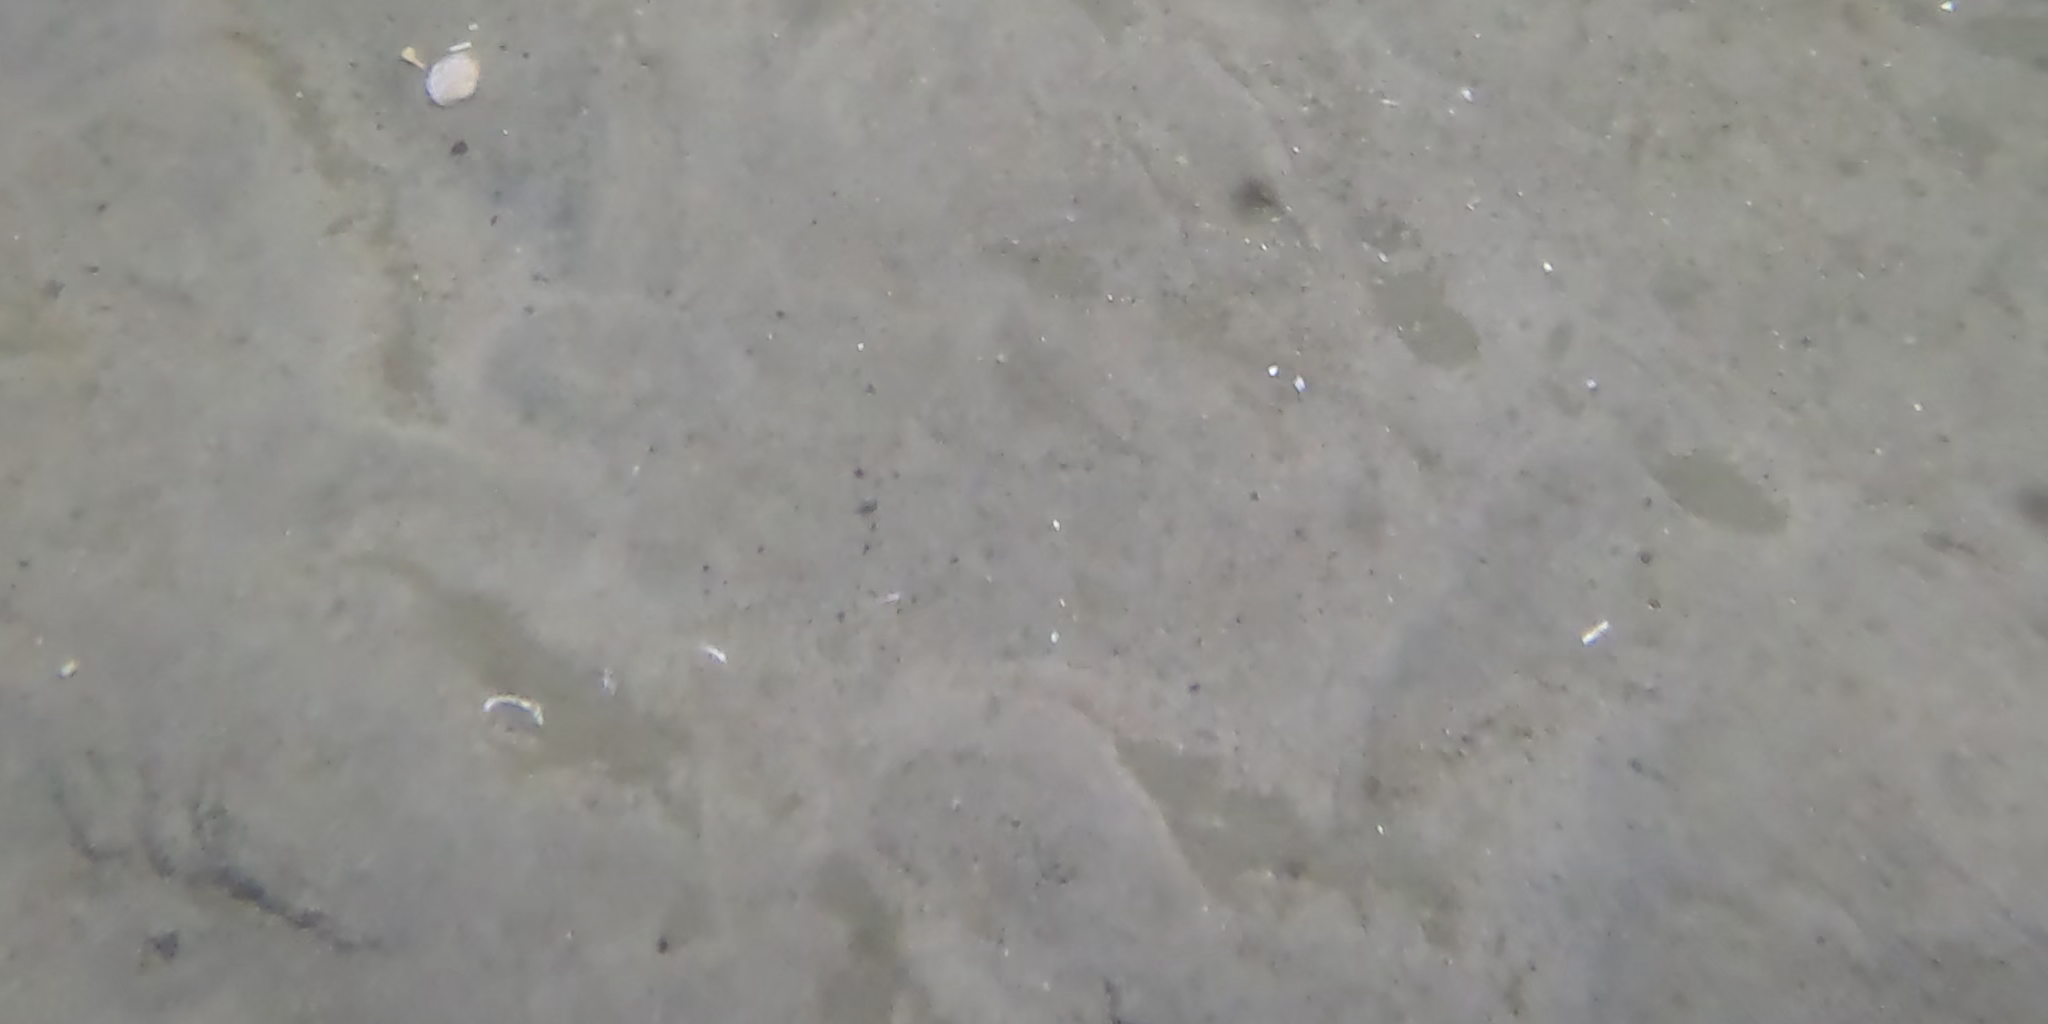
Seabed habitat: sand